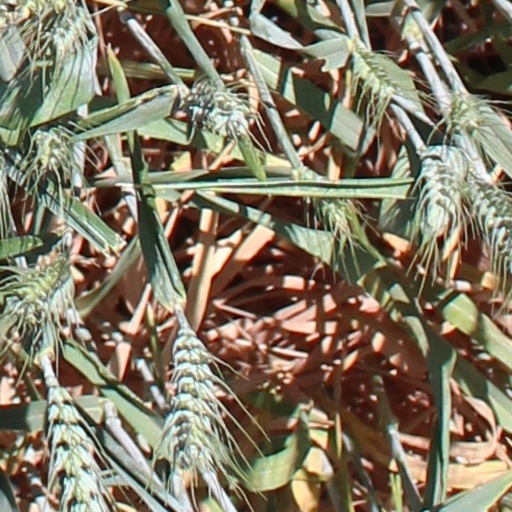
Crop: wheat